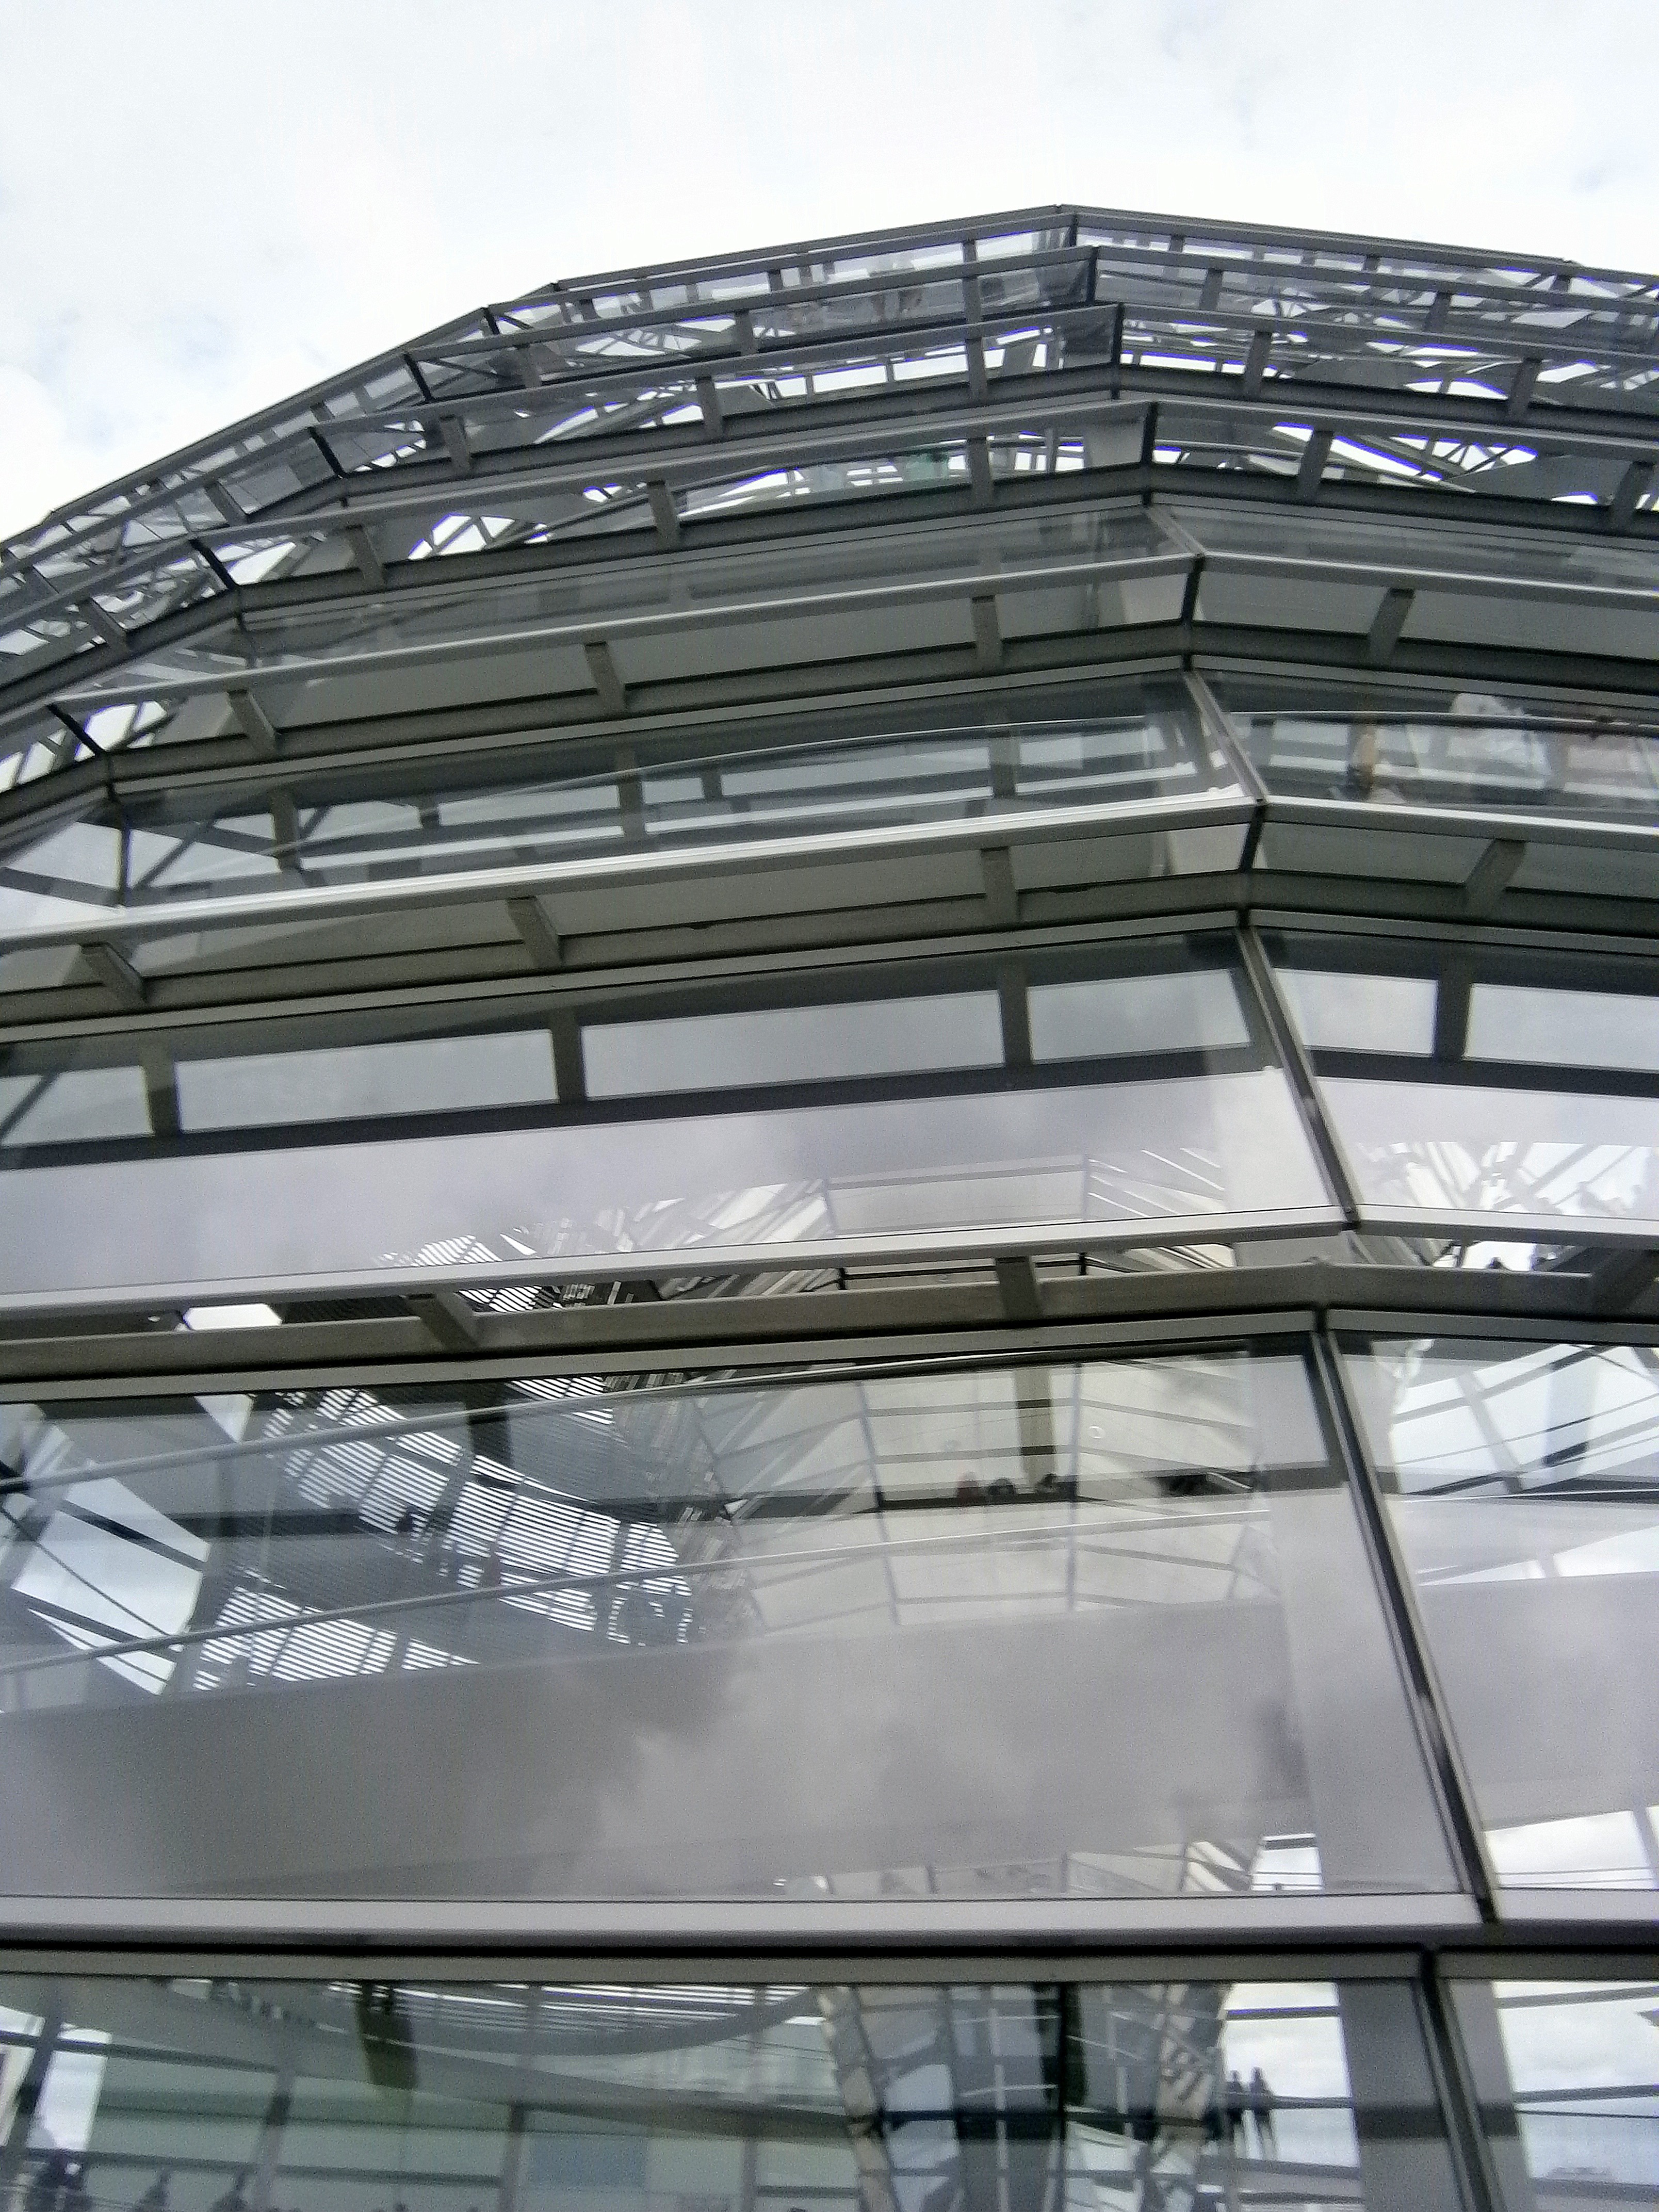
architecture, structure, glass, roof, building, skyscraper, landmark, facade, stadium, arena, germany, berlin, government, dome, headquarters, reichstag, glass dome, daylighting, sport venue, brutalist architecture